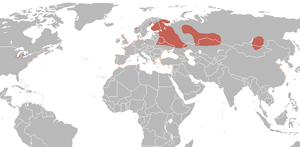
Dværgmåge
Omtrentlig udbredelse